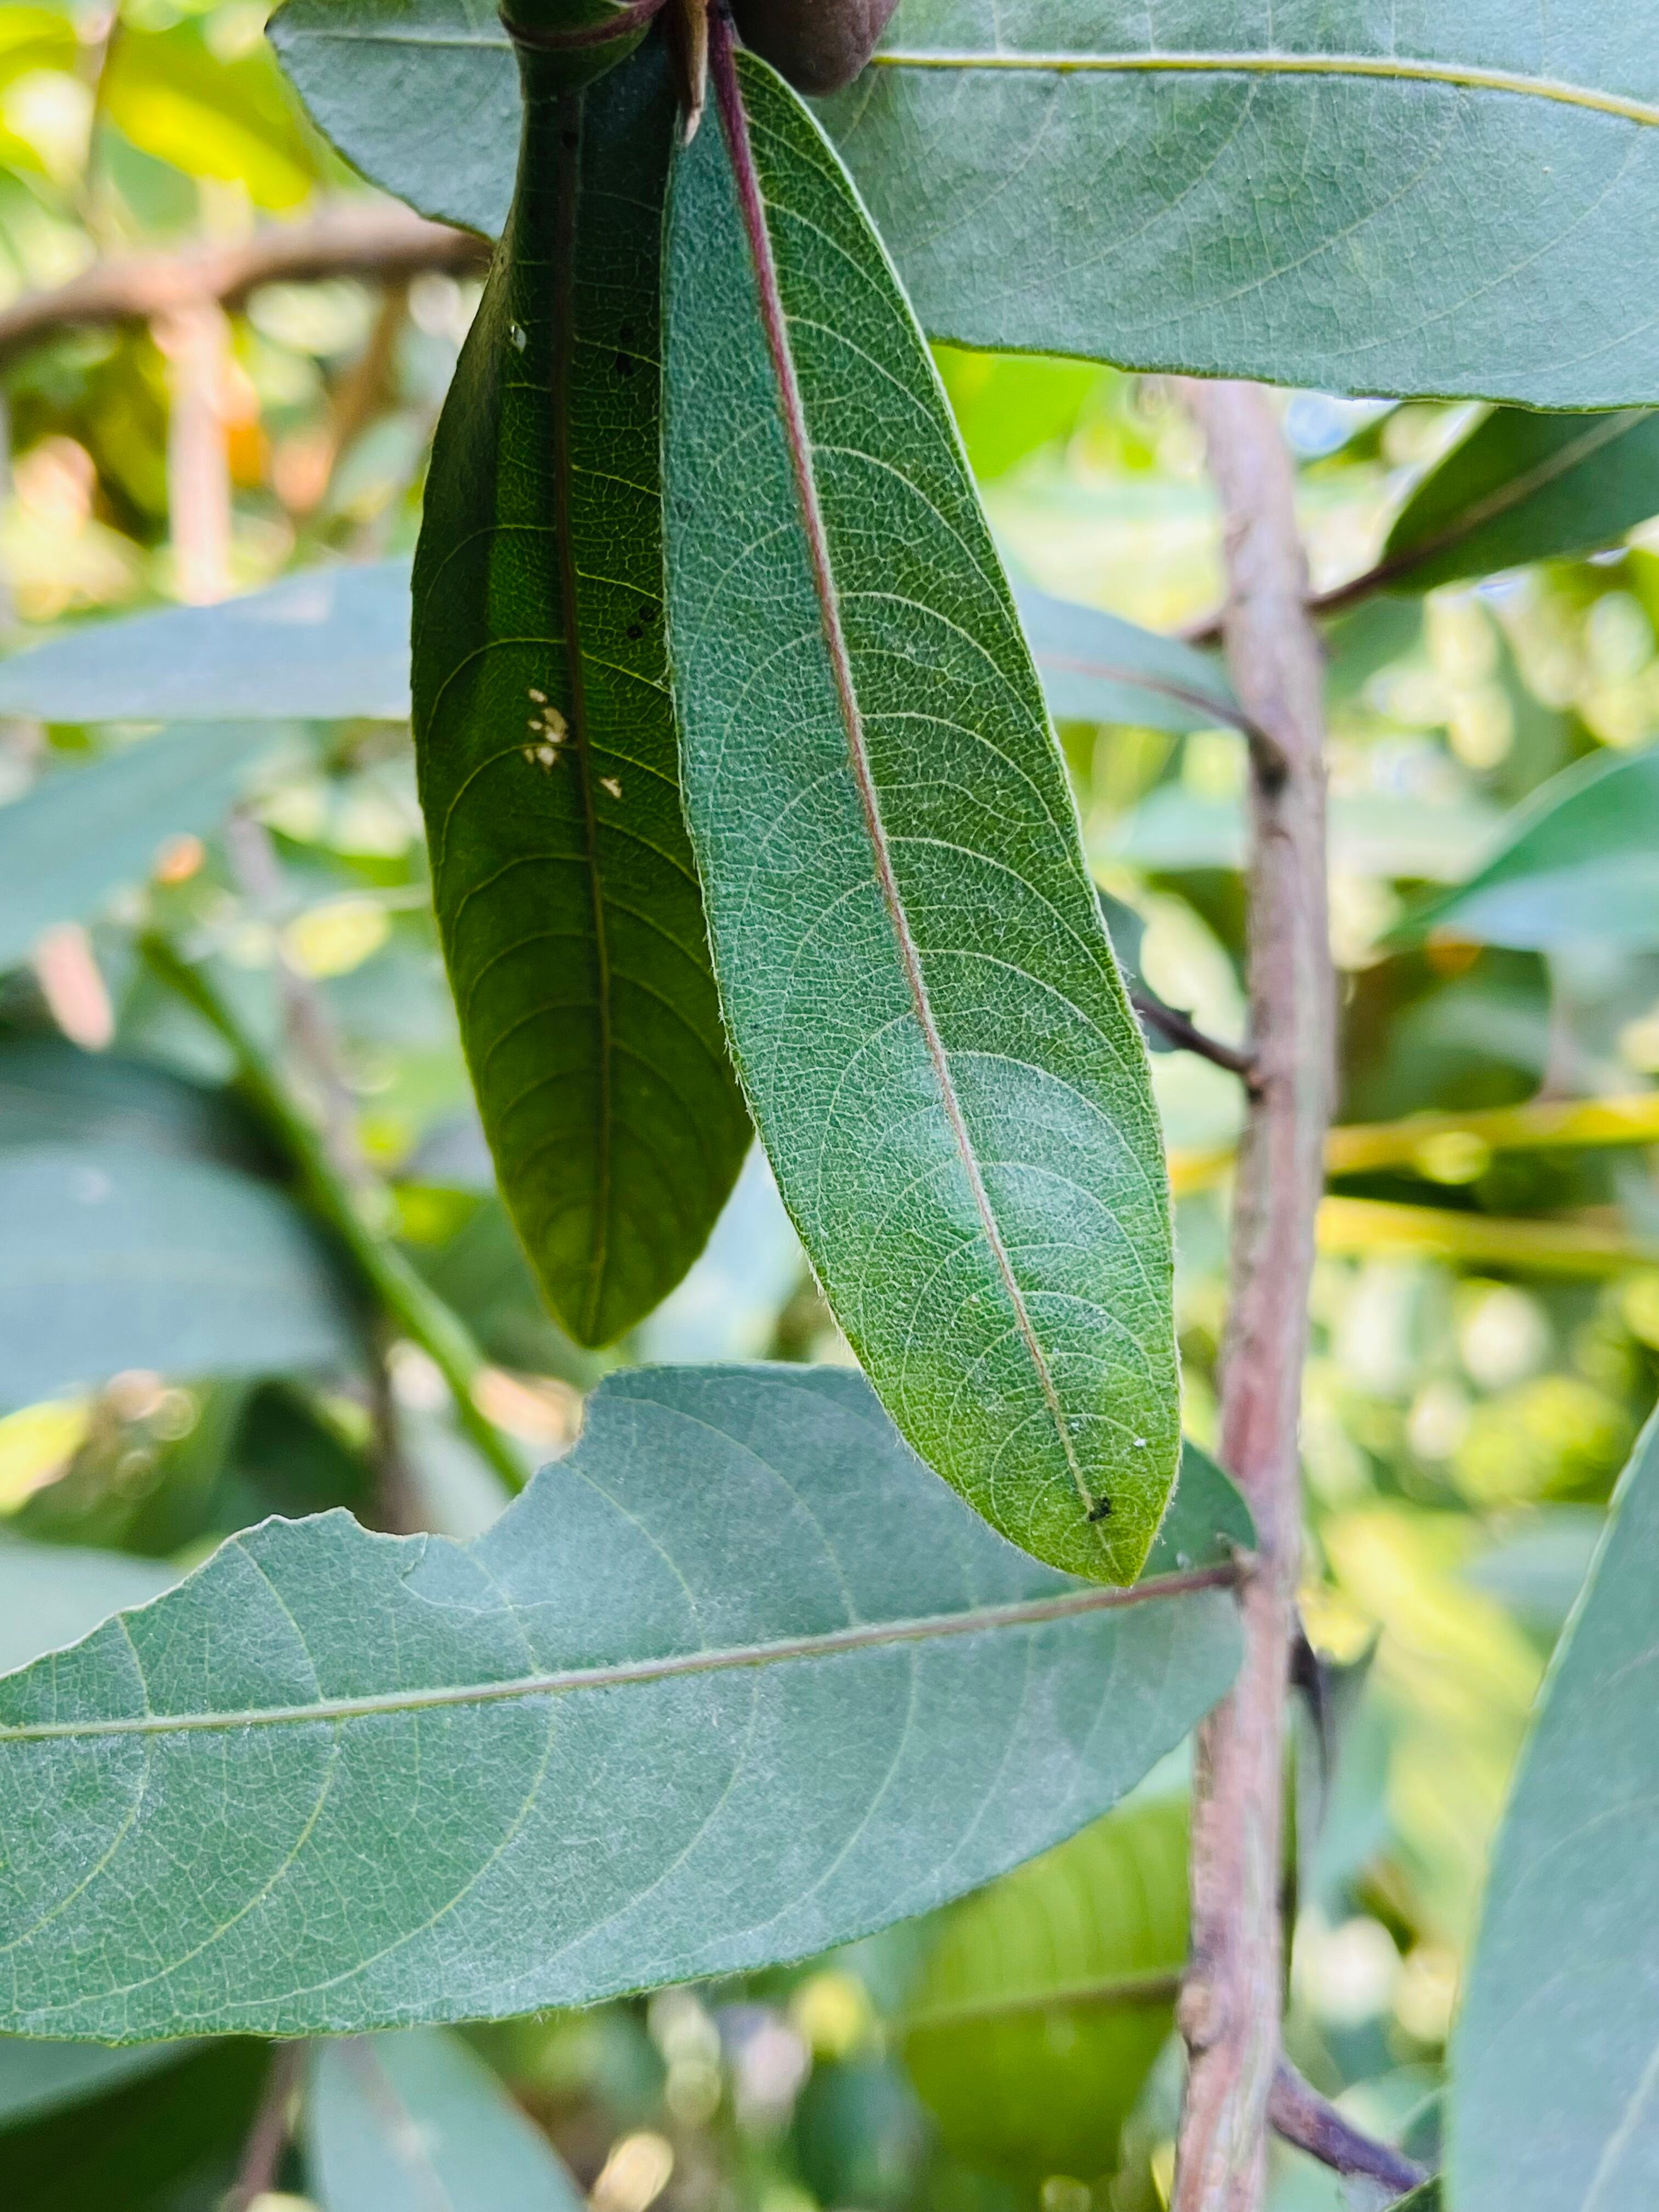
Plant species: terminalia-arjuna